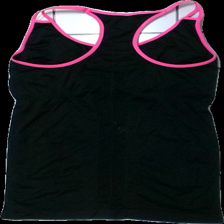
View: back
Type: Training top
Category: Ladies
Brand: Not in the list
Brand text on label: BZ//AW
Colors: Black, Pink
Material: 100% nylone
Pattern: Logo print
Cut: Regular
Season: All
Trend: Sports
Stains: Major
Damage: fläckar
Damage location: middle center
Damage 2 location: top center
Damage 3 location: bottom center
Price range: <50
Recommended usage: Export
Description: svart träningslinne, fläck bak